Early life and academic career of Woodrow Wilson

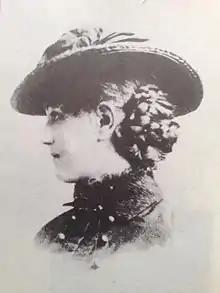
Ellen Axson, Wilson's future wife, in 1883

In 1883, Wilson met and fell in love with Ellen Louise Axson, the daughter of a Presbyterian minister from Savannah, Georgia. He proposed marriage in September 1883; she accepted, but they agreed to postpone marriage while Wilson attended graduate school. Wilson's marriage to Ellen was complicated by traumatic developments in her family; in late 1883, Ellen's father Edward, suffering from depression, was admitted to the Georgia State Mental Hospital where, in 1884, he committed suicide. After recovering from the initial shock, Ellen gained admission to the Art Students League of New York. After graduation, she pursued portrait art and received a medal for one of her works from the Paris International Exposition. She happily agreed to sacrifice further independent artistic pursuits in order to keep her marriage commitment, and in 1885 she and Wilson married. She strongly supported his career and learned German so that she could help translate works of political science that were relevant to Wilson's research.